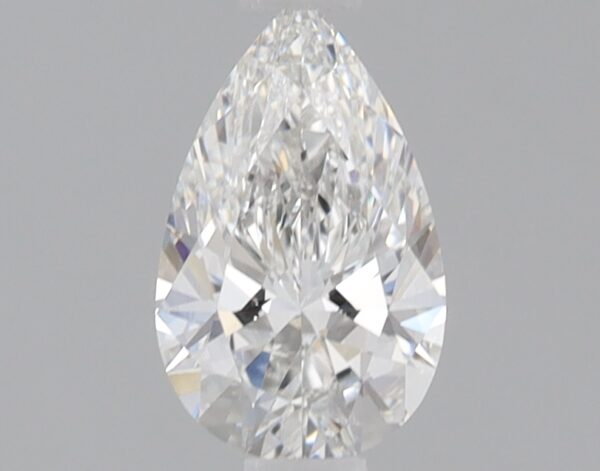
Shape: pear
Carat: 0.71
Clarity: VVS2
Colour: F
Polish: EX
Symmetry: EX
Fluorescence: NONE
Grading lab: IGI
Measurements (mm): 8.2 x 5.09 x 3.08